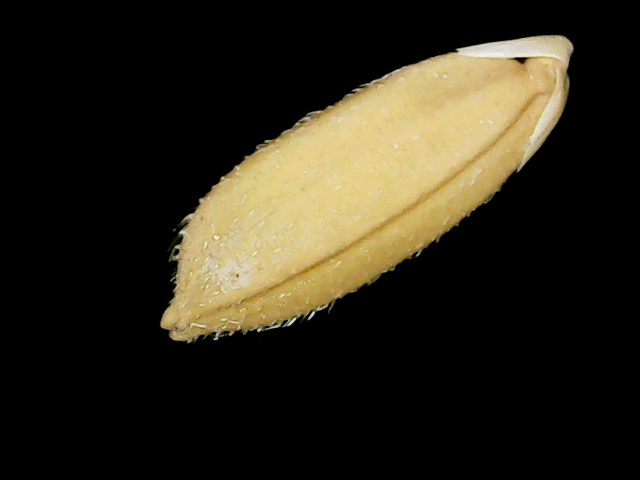
Rice variety: Binadhan08